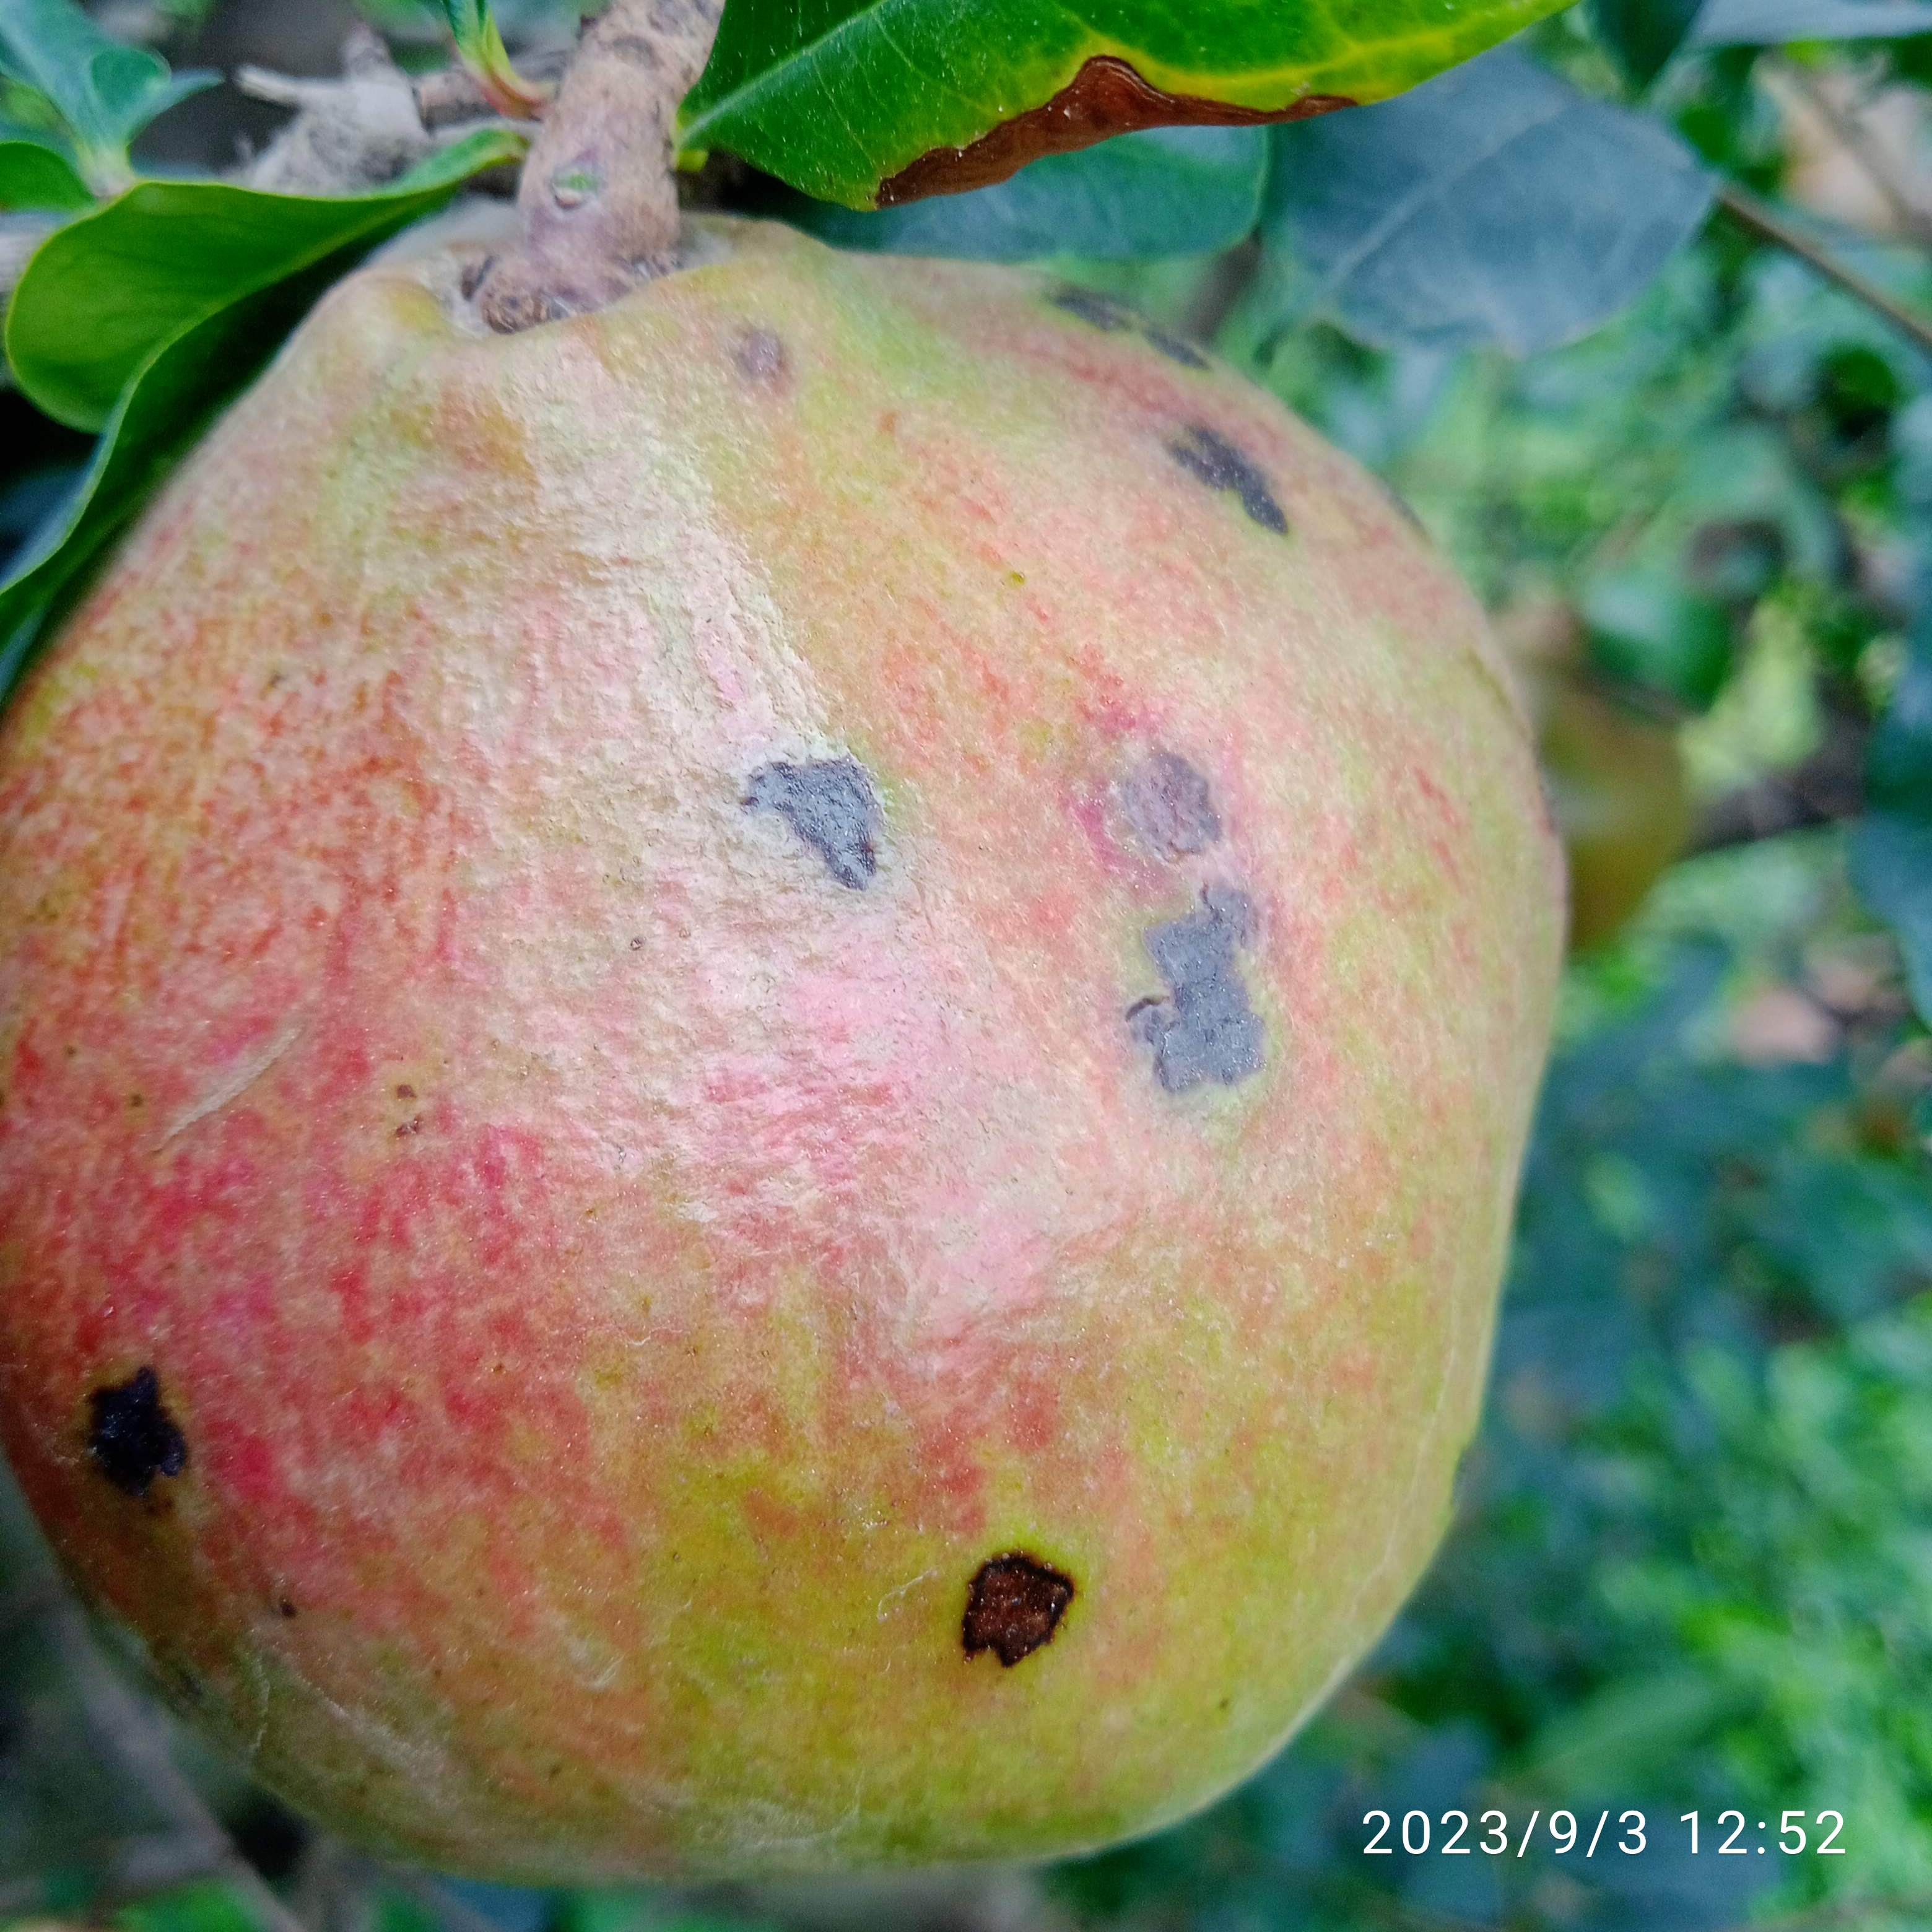
Label: Anthracnose